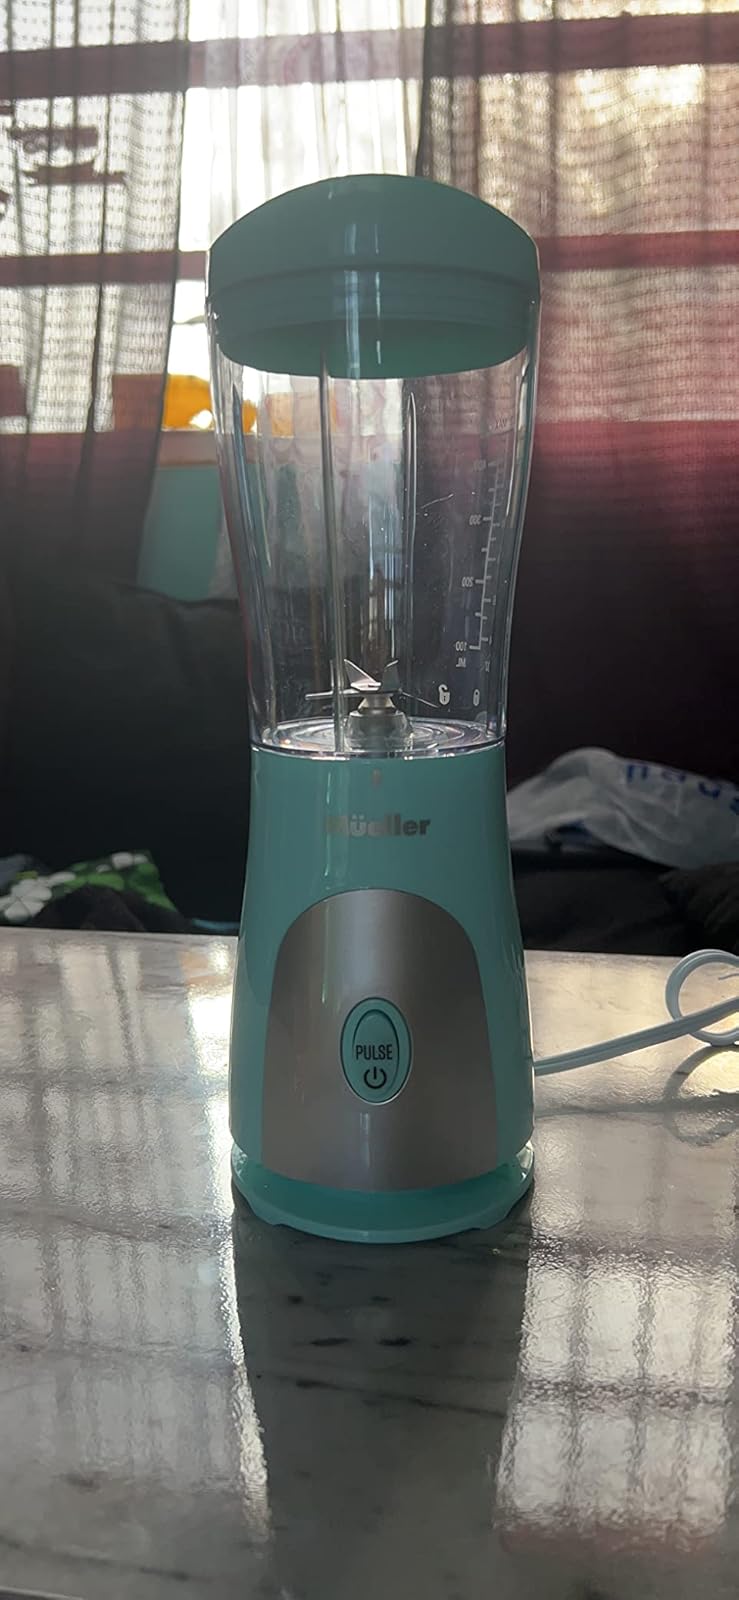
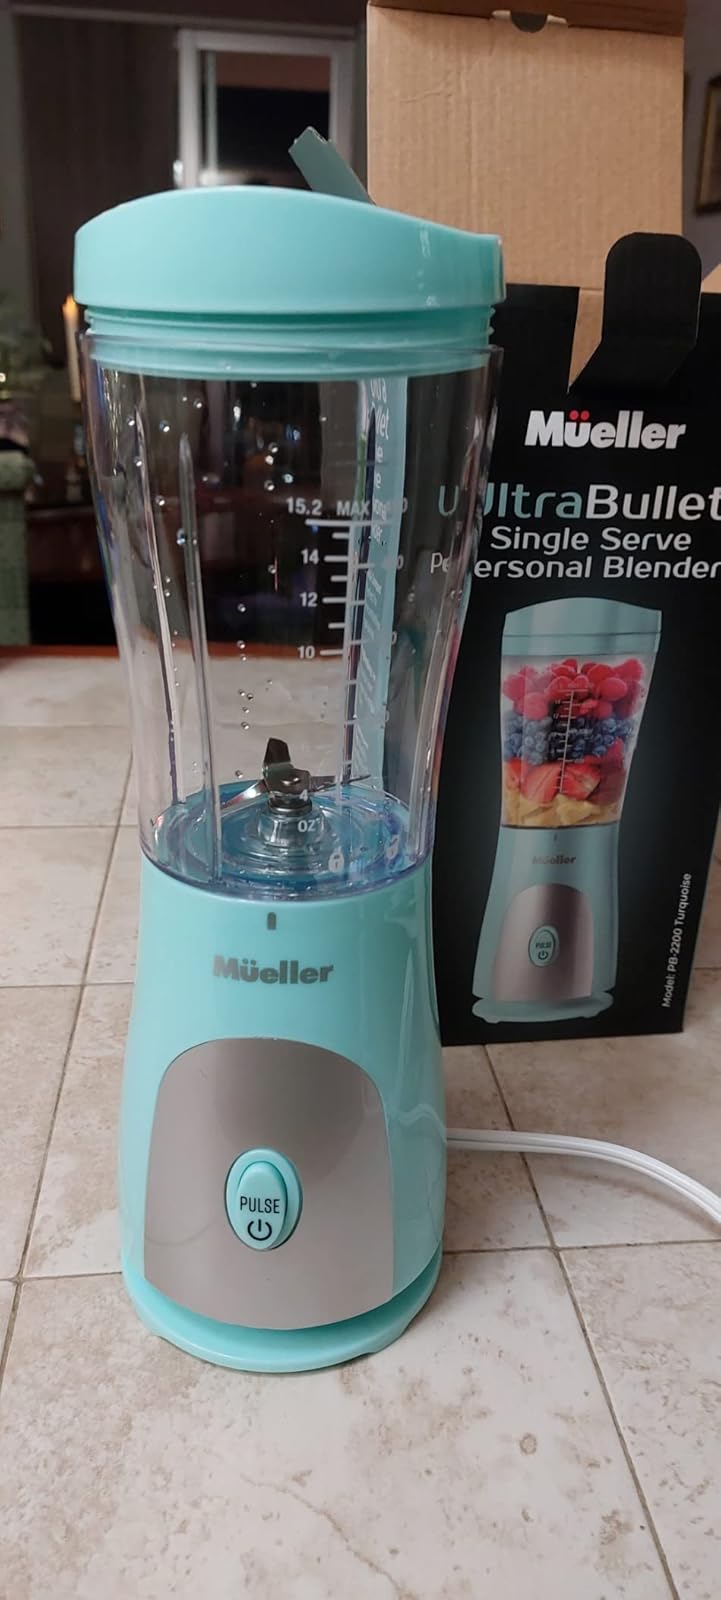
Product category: items_blender
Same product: yes